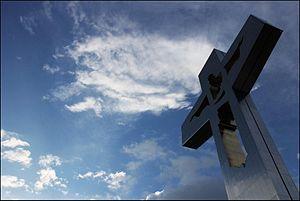
La statue du Christ de Copoya, est un monument religieux de la municipalité de Copoya, appartenant à la ville de Tuxtla Gutierrez, dans l'état du Chiapas au Mexique. Sa construction a débuté en 2007 après près de vingt ans de préparation.